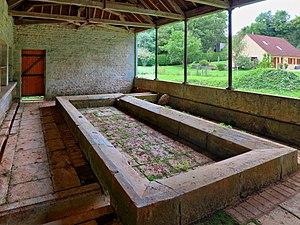
Le lavoir
Neuvelle-lès-Cromary est une commune française située dans le département de la Haute-Saône, en région Bourgogne-Franche-Comté. Elle organise diverses fêtes et divertissements chaque année.